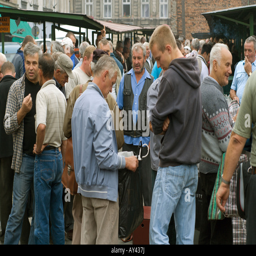
a crowd of men talking and looking at racing pigeons in a street market